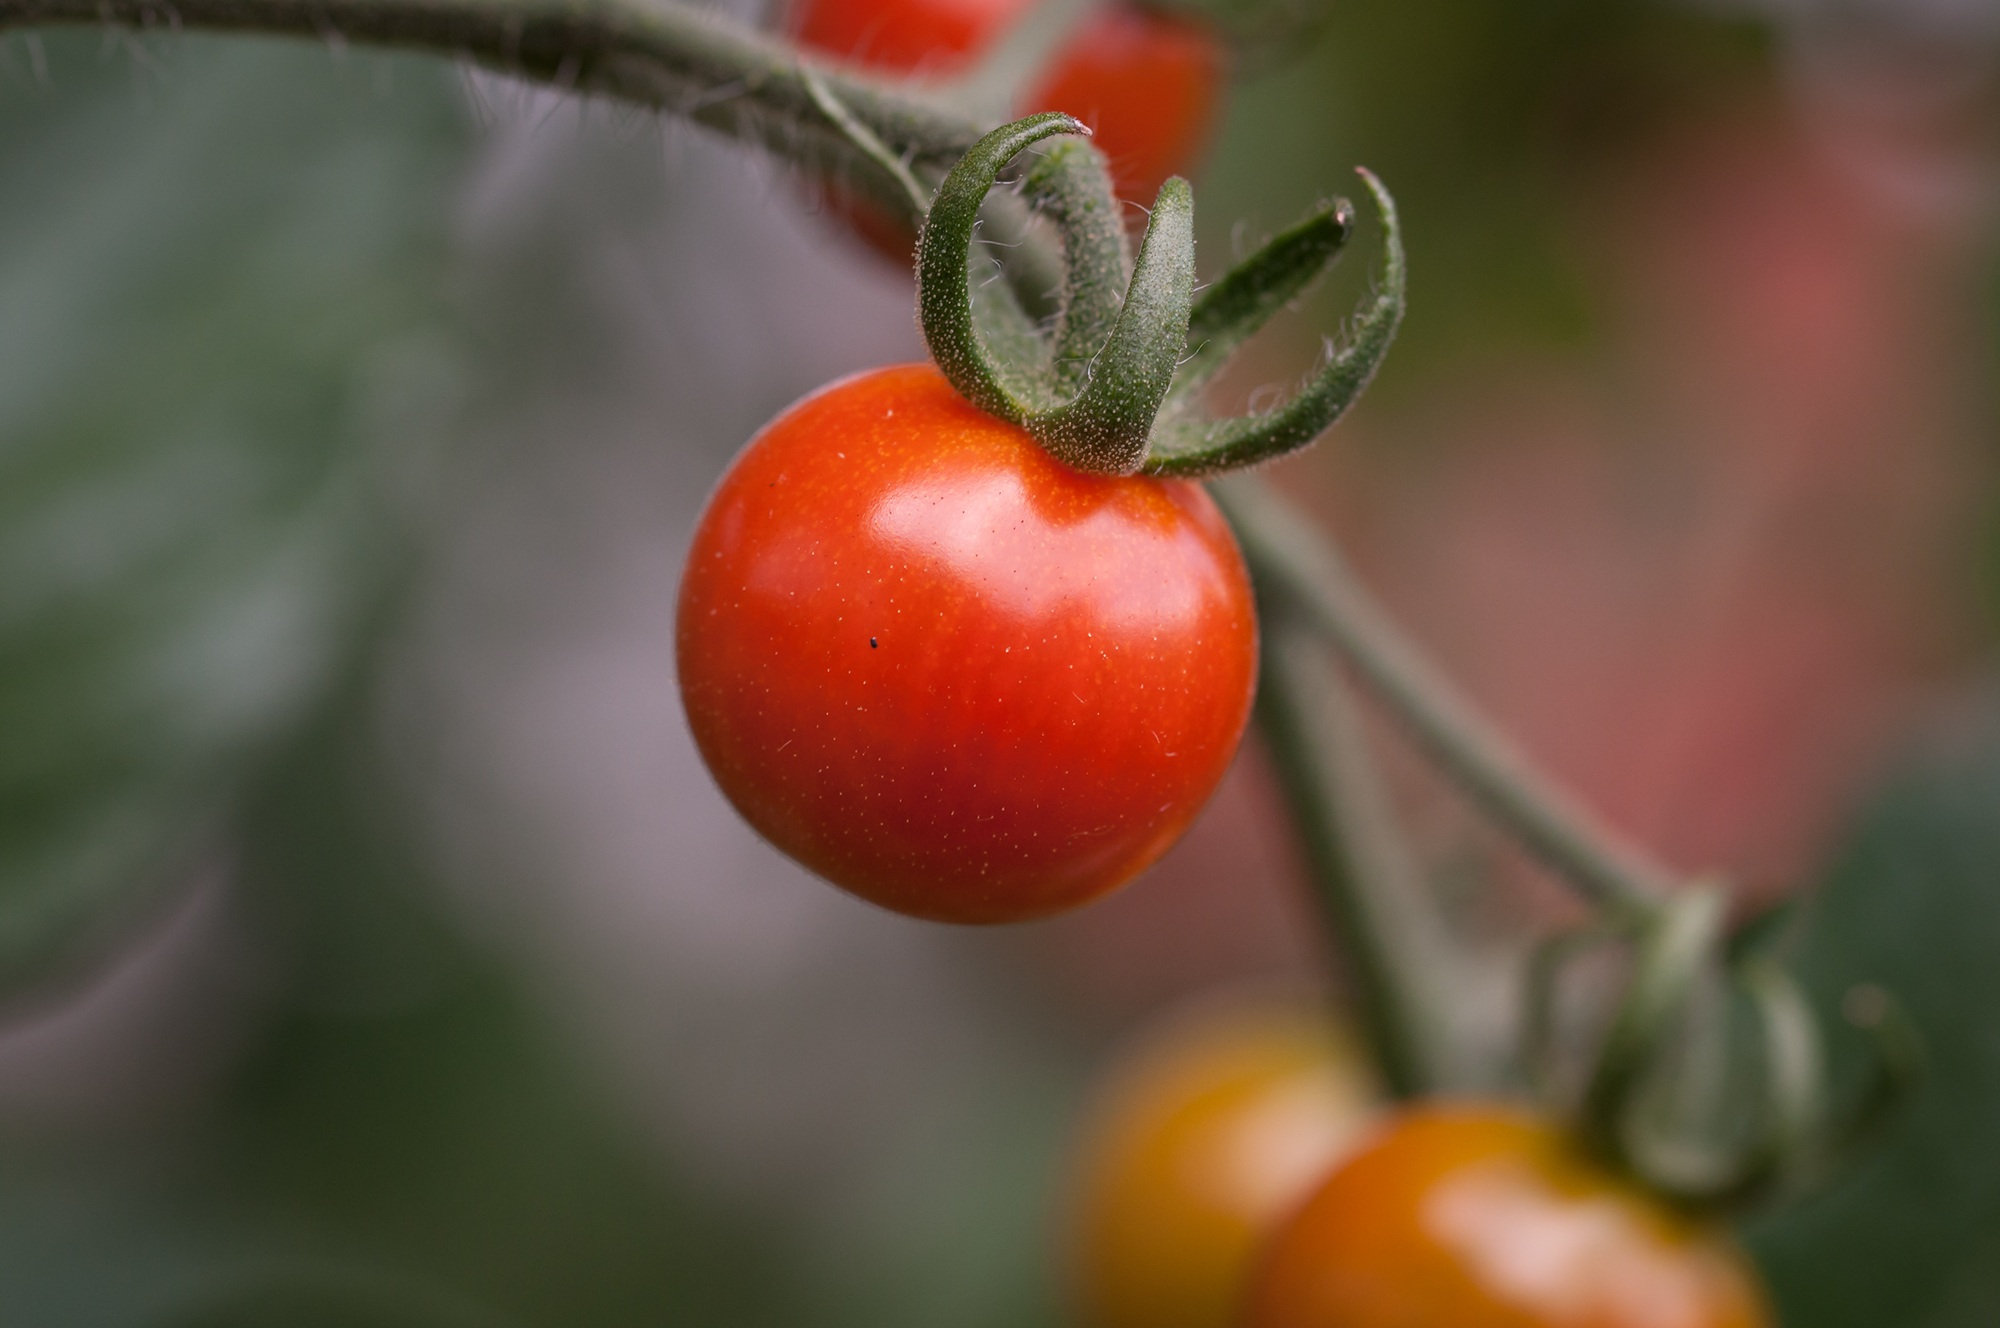
branch, plant, fruit, flower, food, red, produce, vegetable, crop, garden, close, flora, tomato, close up, vegetables, vegetarian, rose hip, macro photography, vegetable garden, flowering plant, nachtschattengew chs, acerola, malpighia, bush tomatoes, tomatenrispe, panicle tomato, reifeporzess, land plant, potato and tomato genus